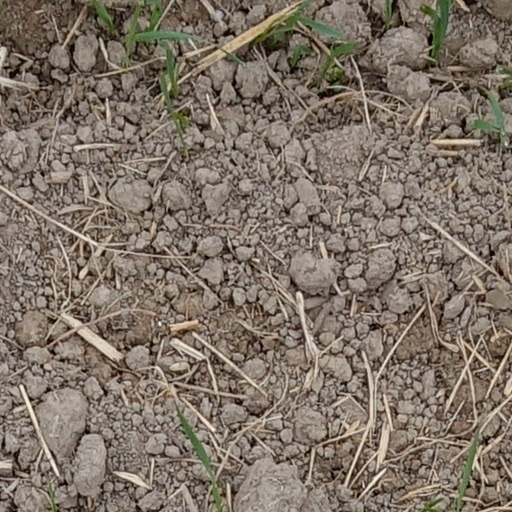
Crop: wheat